Lilac (train)

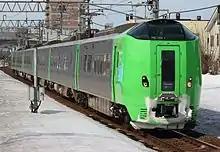
789 series EMU set HE-106 on a "Lilac" service in March 2017

From the start of the revised timetable on 4 March 2017, "Lilac" limited express services were reintroduced between and using six-car 789-0 series EMUs previously used on "Super Hakucho" services until March 2016. These services complement the "Kamui" services using five-car 789-1000 series EMUs.